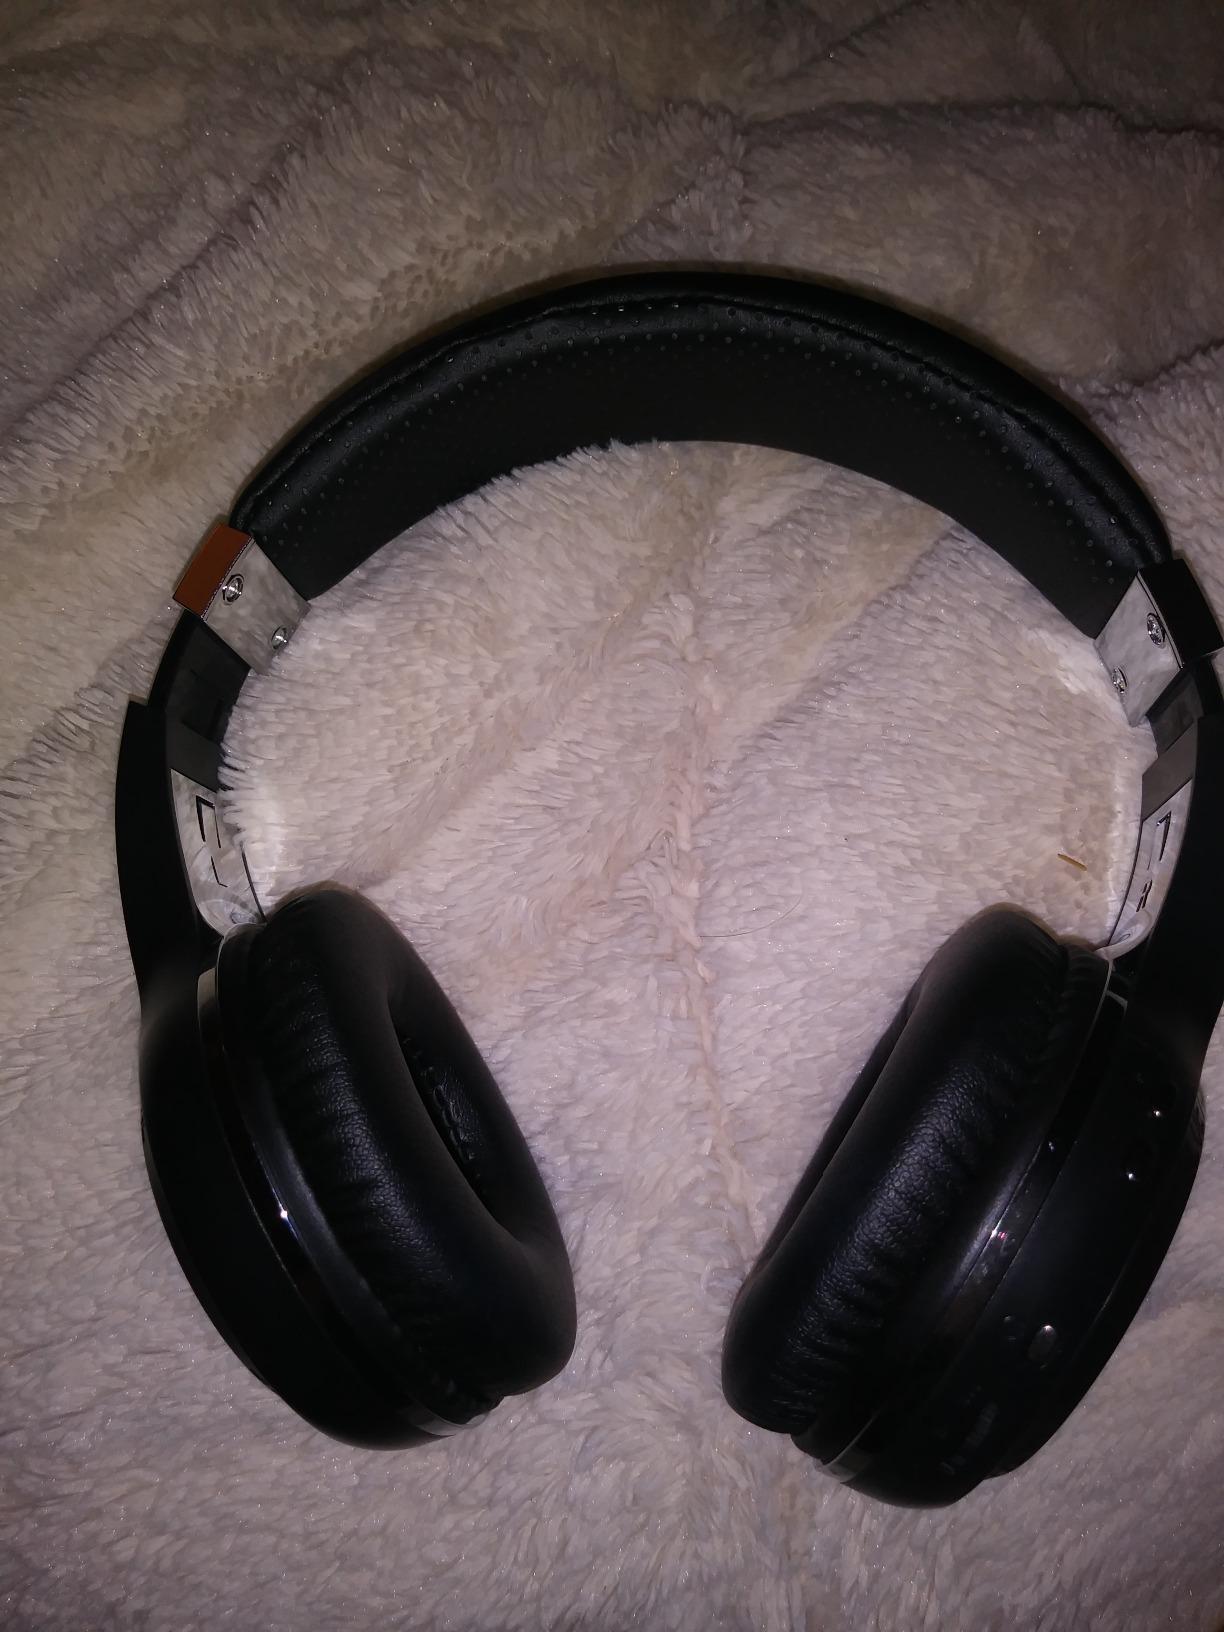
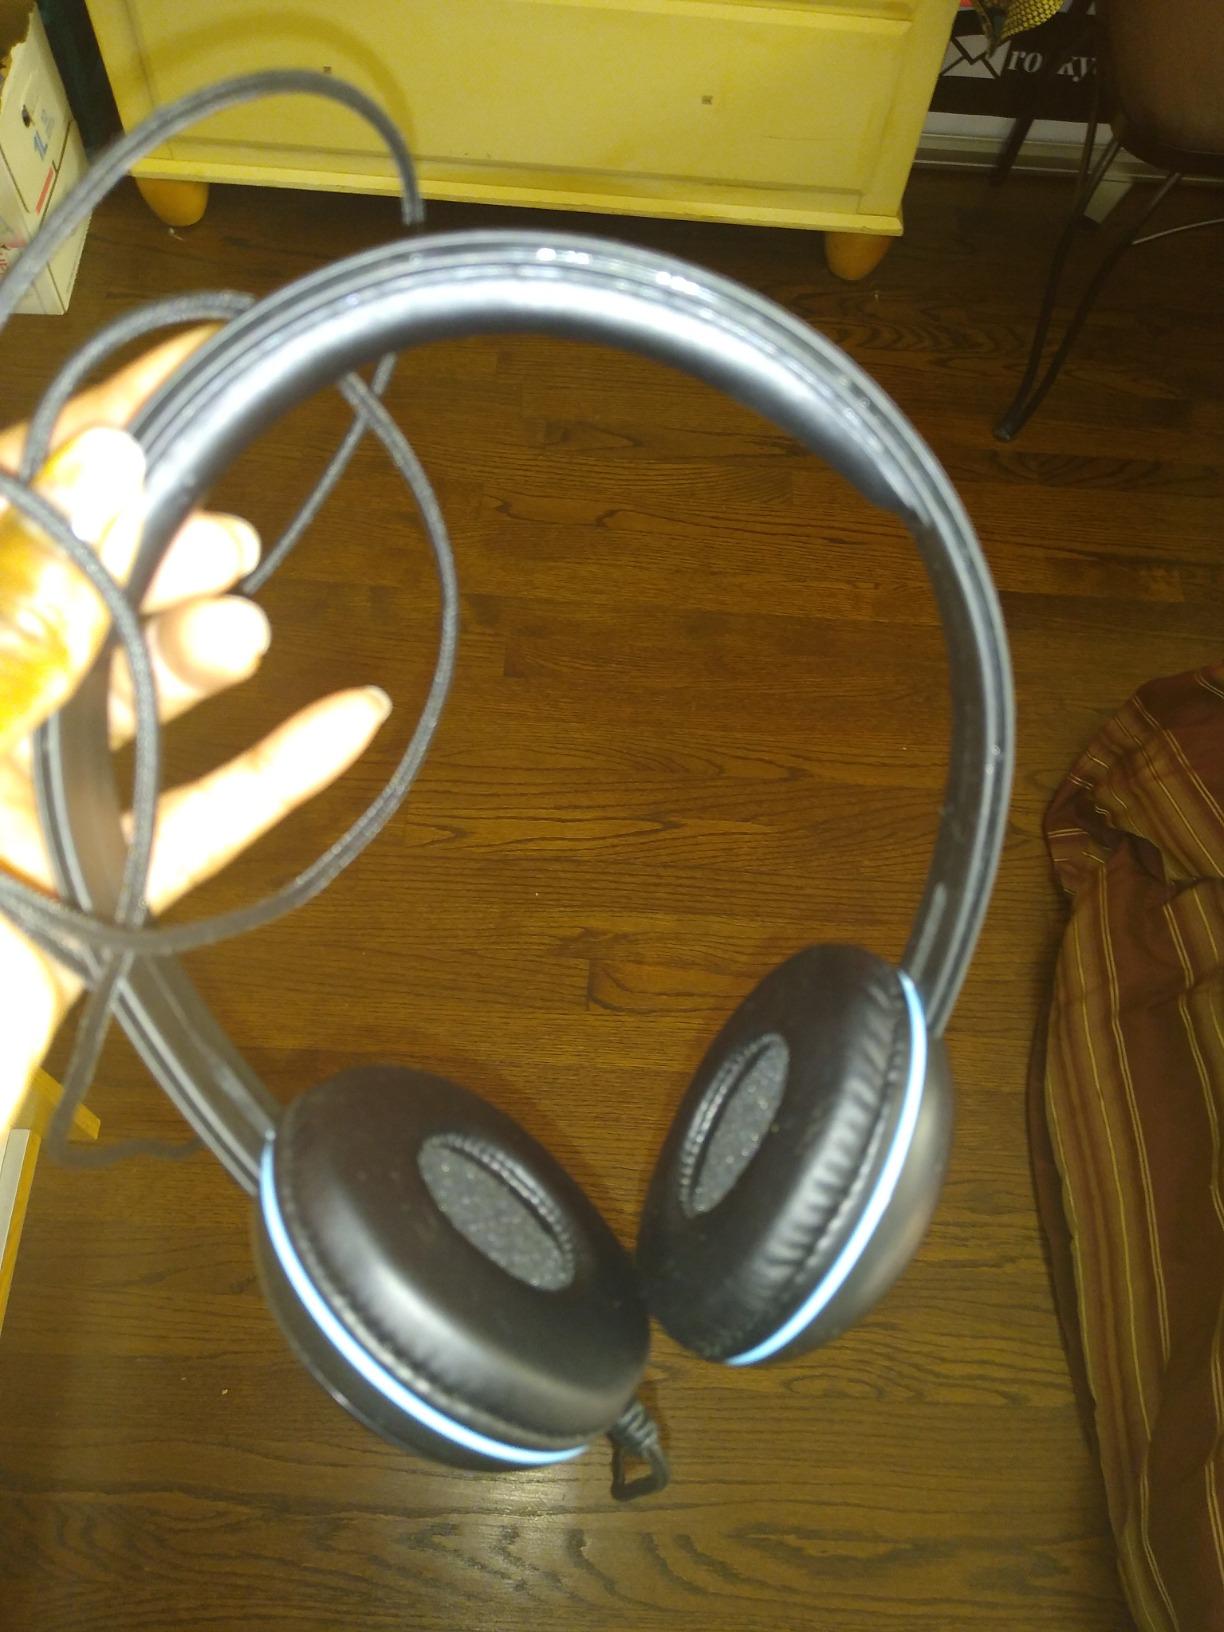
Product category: headphones
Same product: no